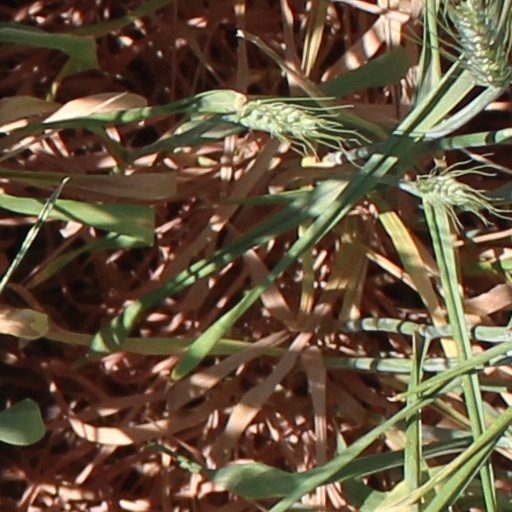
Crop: wheat